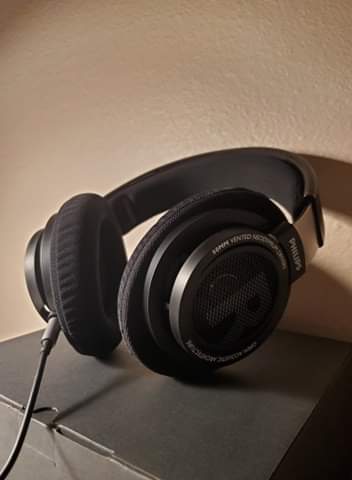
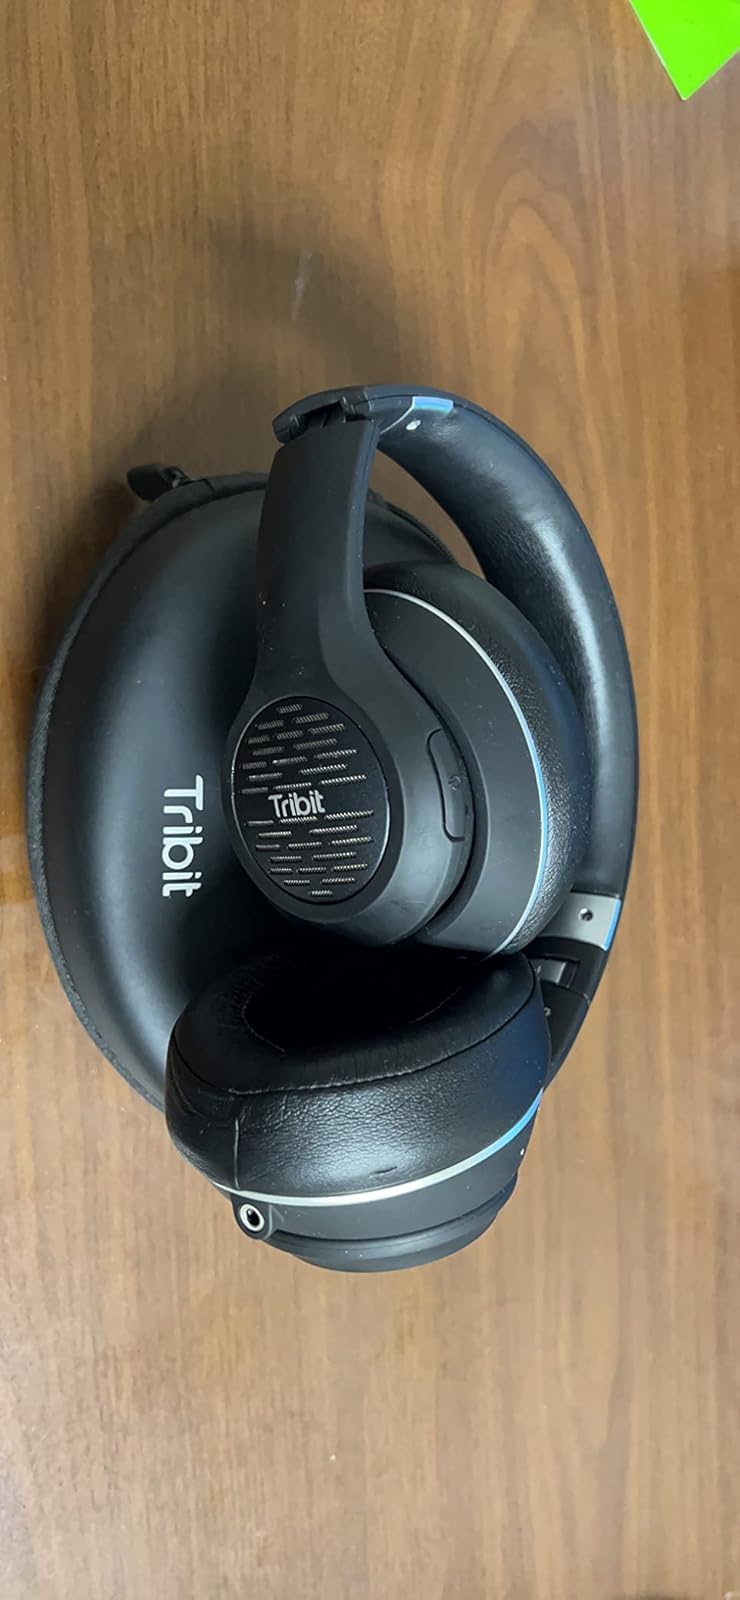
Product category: headphones
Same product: no